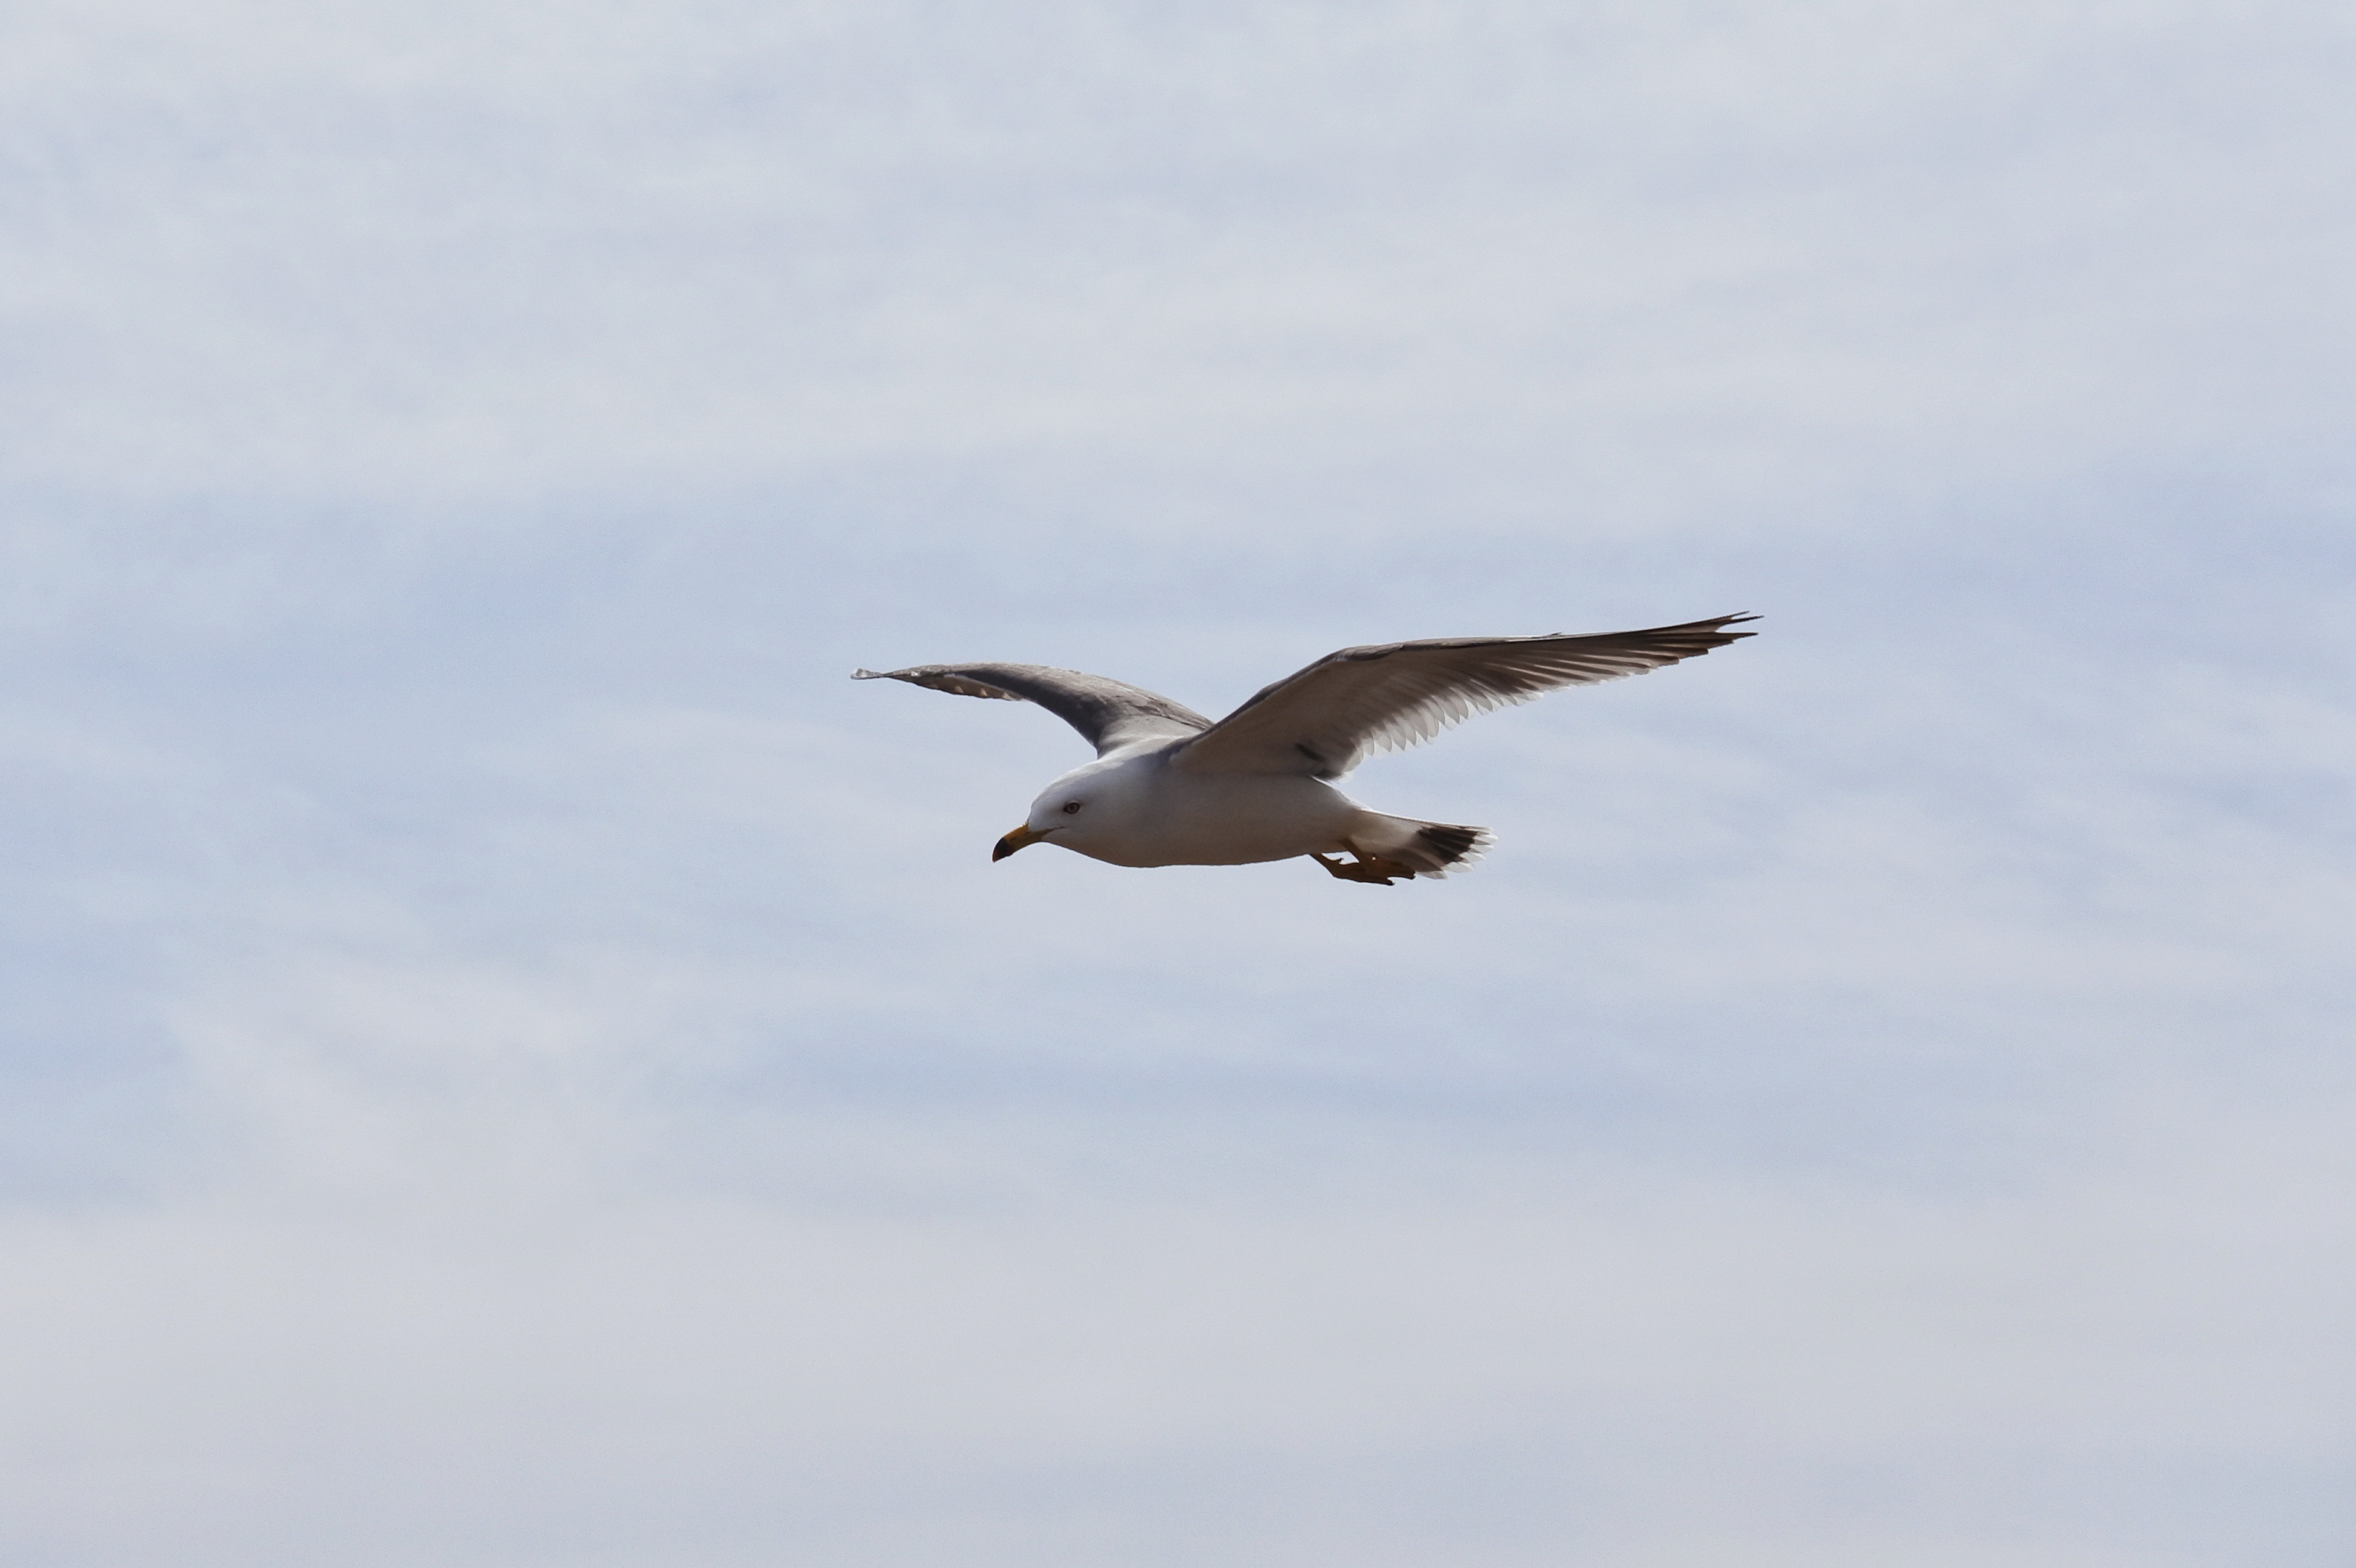
beach, bird, wing, cloud, sky, animal, seabird, seagull, gull, beak, flight, natural, fauna, wild animal, free, vertebrate, albatross, sea gull, charadriiformes, animal migration, unrestrained